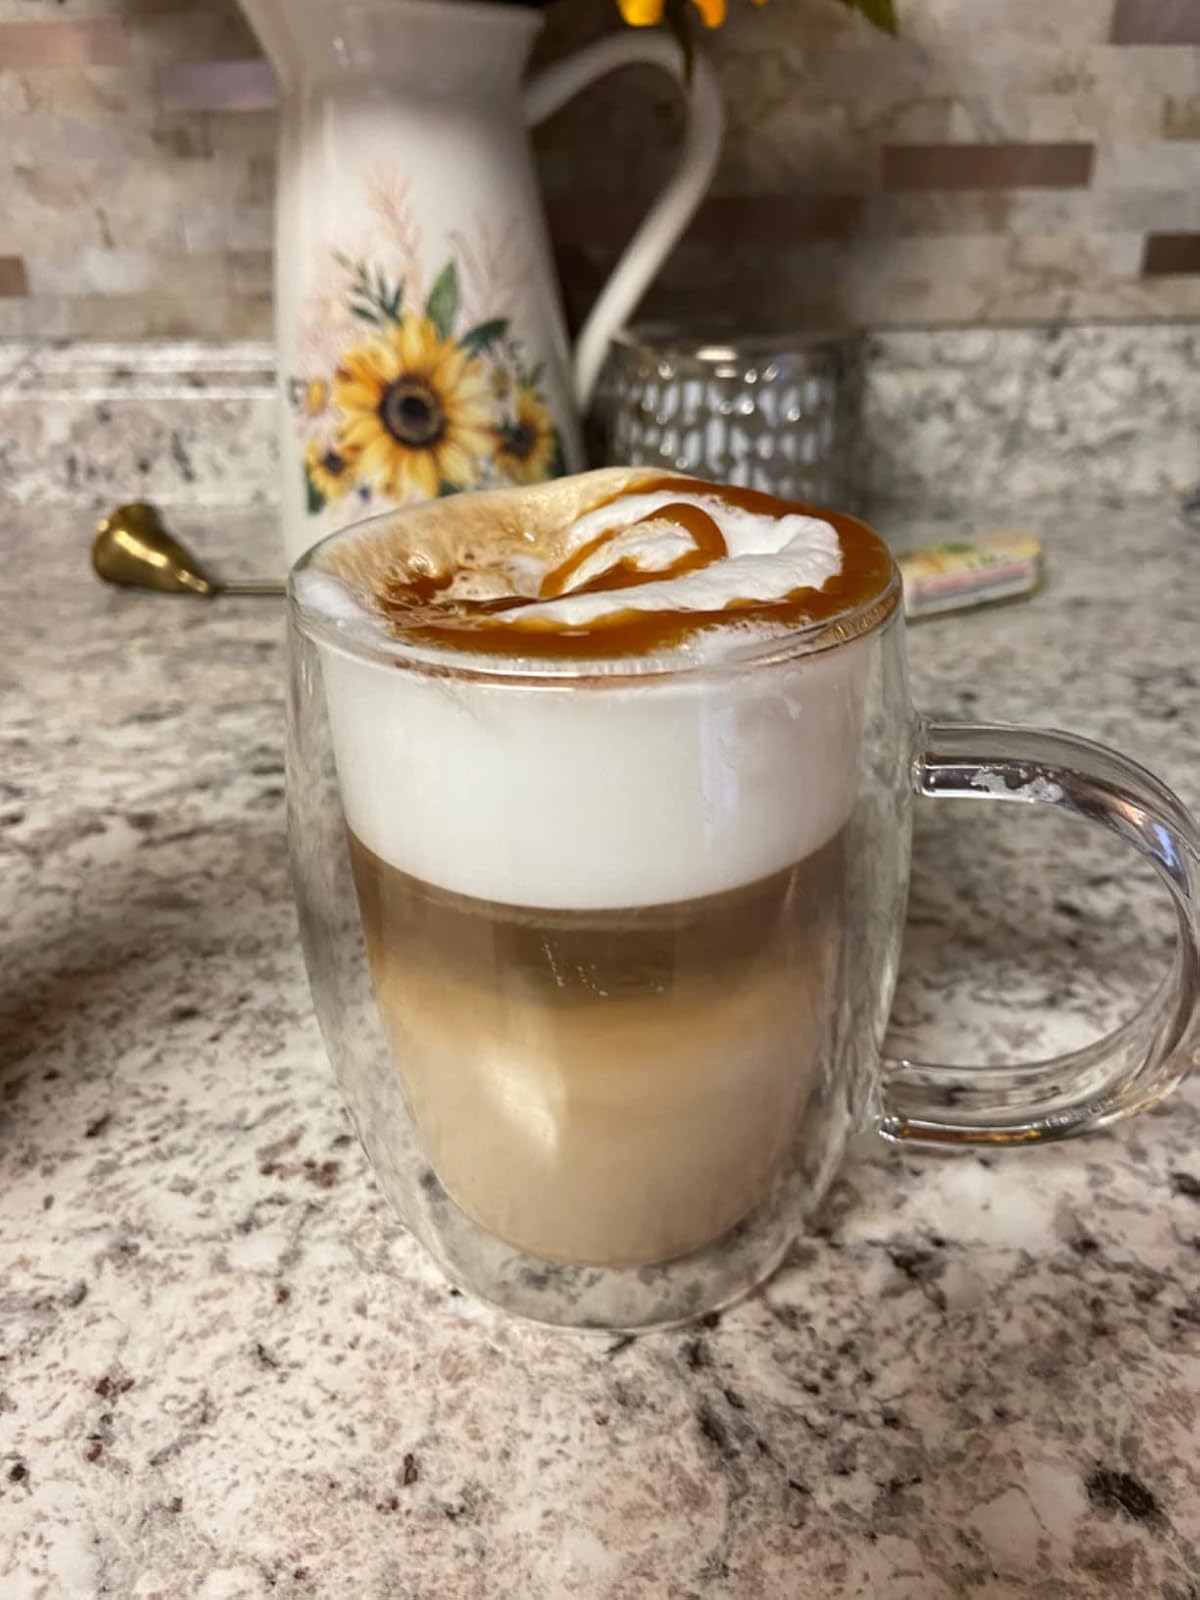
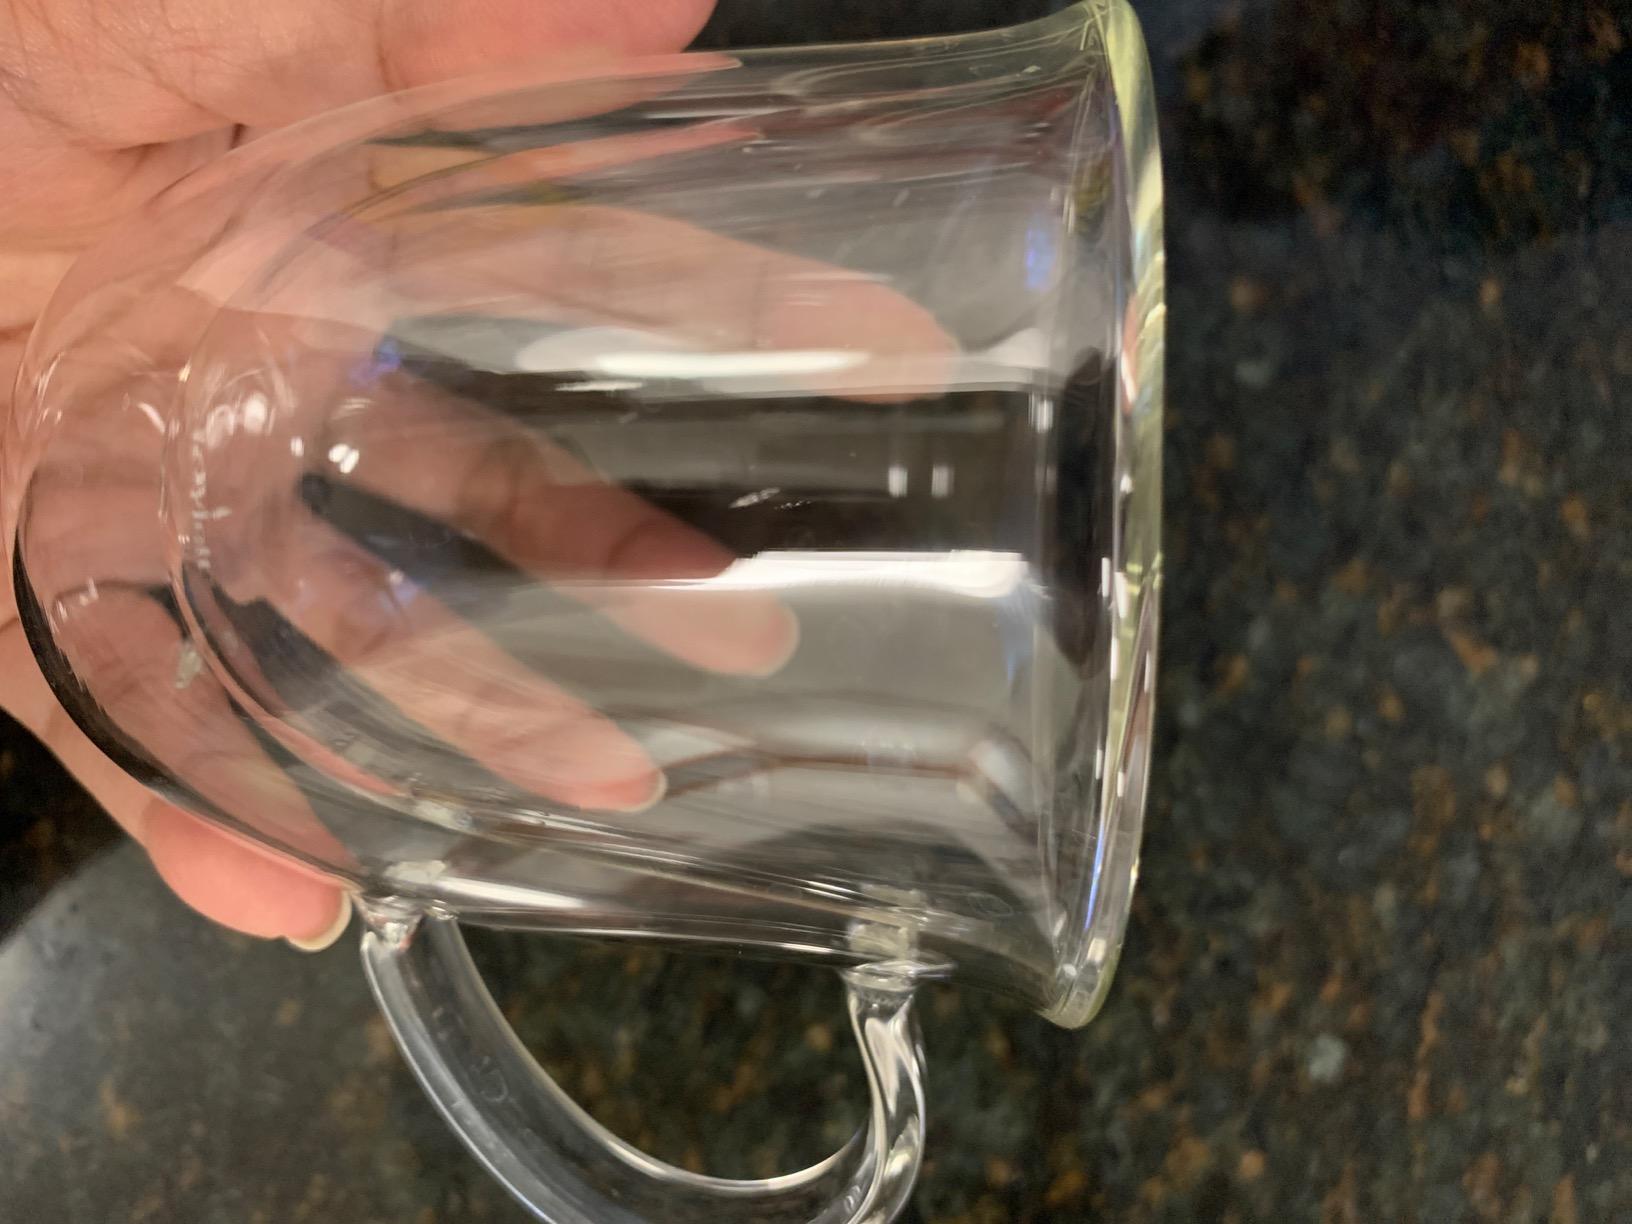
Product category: items_mug
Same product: no